Taichung Football Field

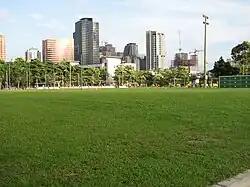

Taichung Football Field, also known as Chaoma Football Field, is a football-specific venue located in Xitun District, Taichung, Taiwan. It has three 11-player football pitches, one 7-player pitch, one 5-player pitch, and three basketball courts. It is owned by Taichung City Government and presently operated by Taichung Football Commission.